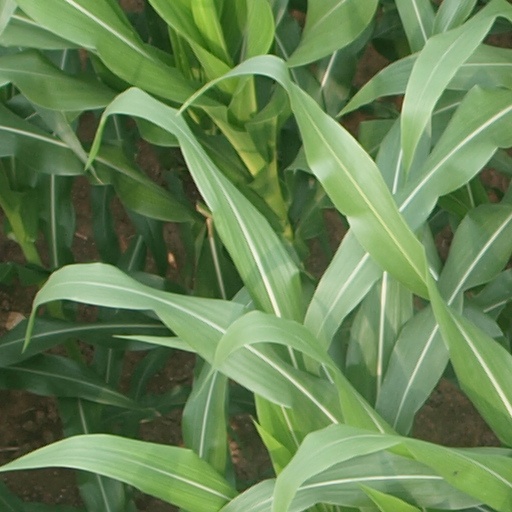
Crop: maize; corn